Derussification

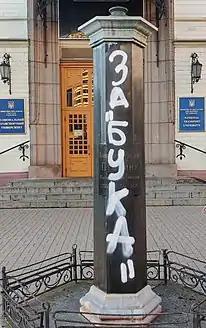
An empty pedestal after the removal of an Alexander Pushkin bust in Kyiv

In the period between 1945 and 1969, the derussification of Harbin ended, which at the peak of White emigration during the 1920s had an almost 300,000 Russian-speaking population in Northeast China. Most of the remaining Russian residents chose to migrate to the United States, Australia, or returned to the USSR.